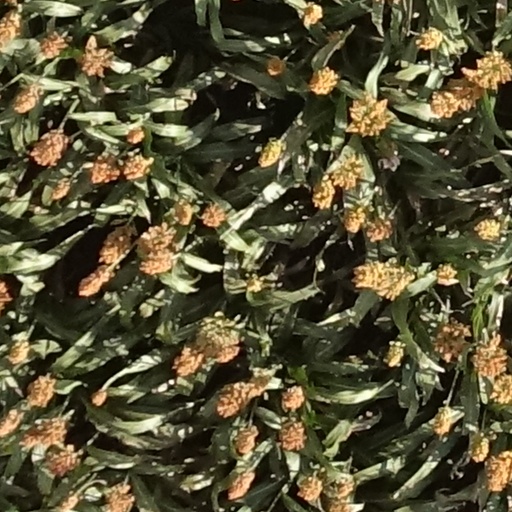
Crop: sorghum